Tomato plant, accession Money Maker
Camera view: vertical (180 deg); turntable rotation: 270 degrees
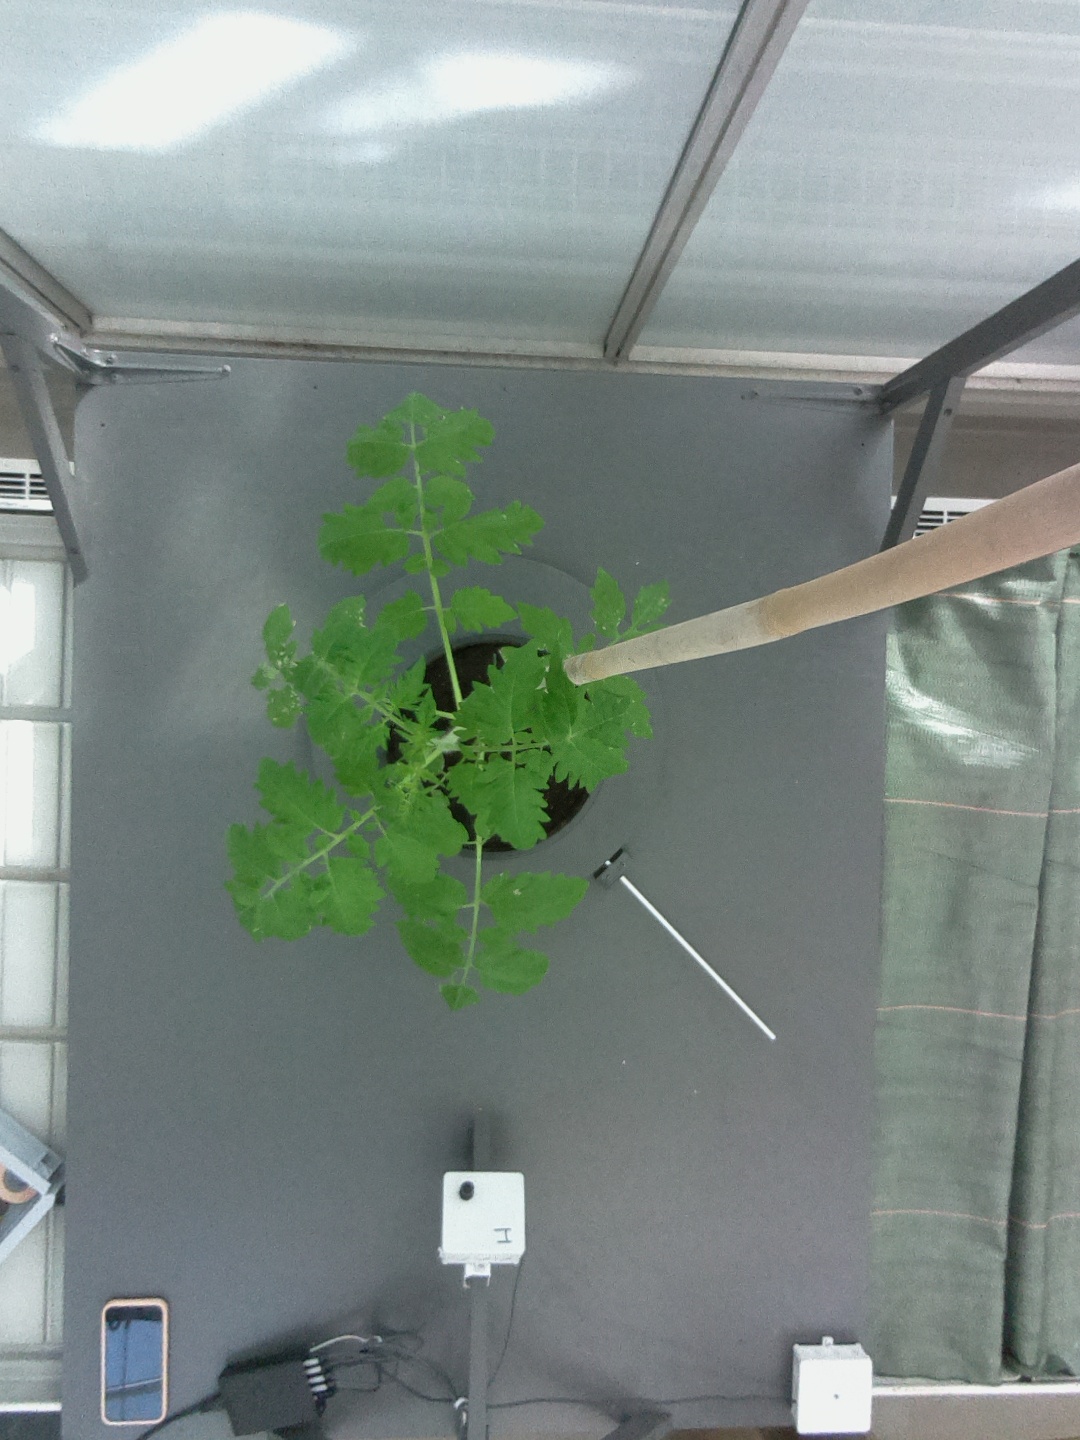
BBCH growth stage 14: 8 of true leaves visible